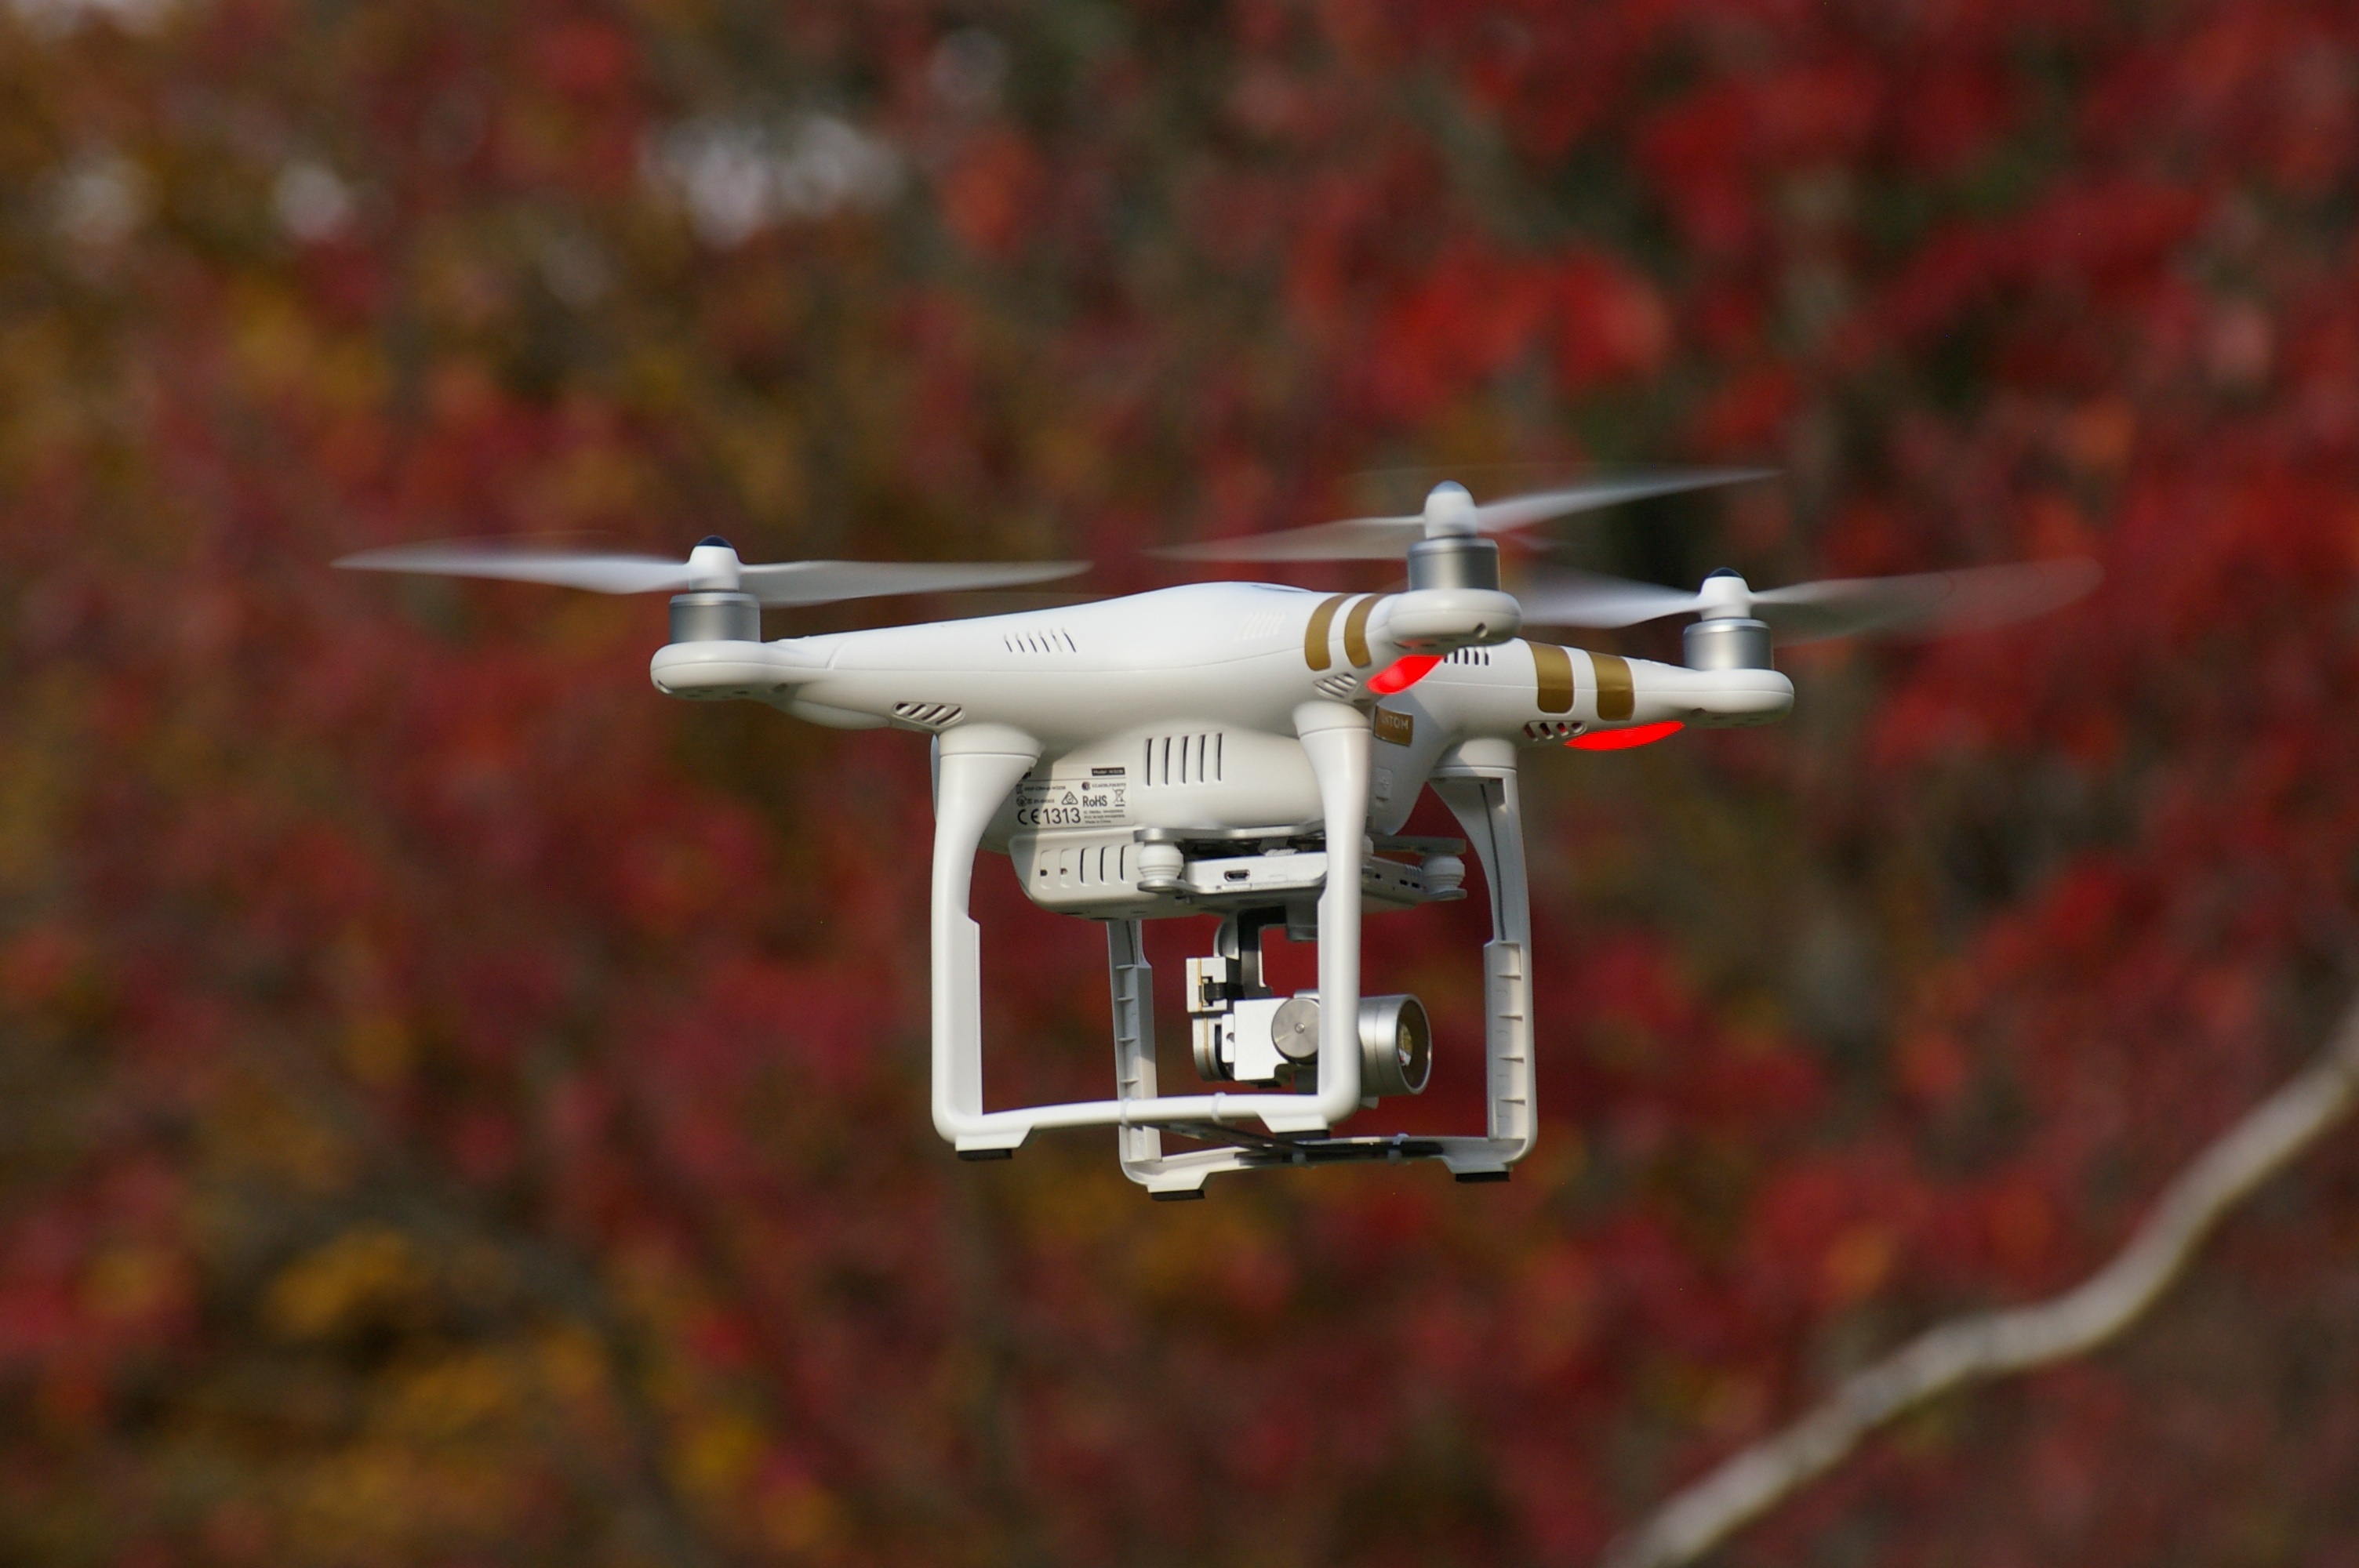
wing, camera, flying, airplane, aircraft, vehicle, aviation, flight, machine, helicopter, drone, rotor, rotorcraft, atmosphere of earth, helicopter rotor